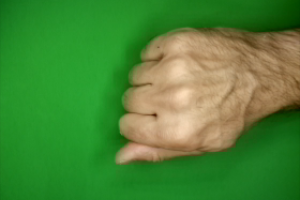
Label: rock